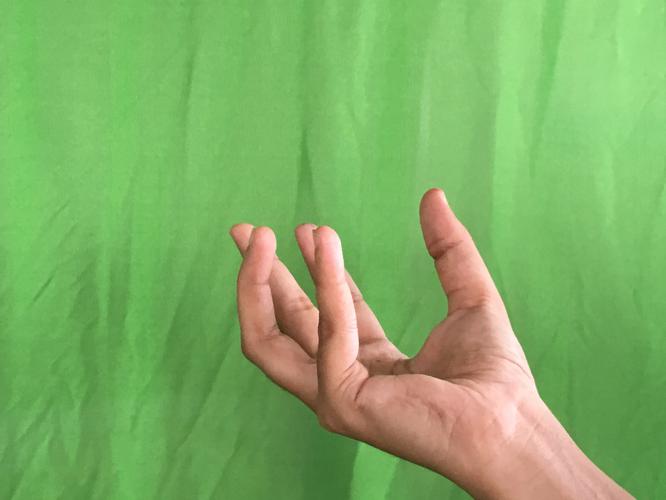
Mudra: Padmakosha
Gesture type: single_hand